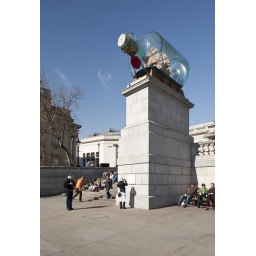
Nelson's ship in a bottle - Yinka Shonibare